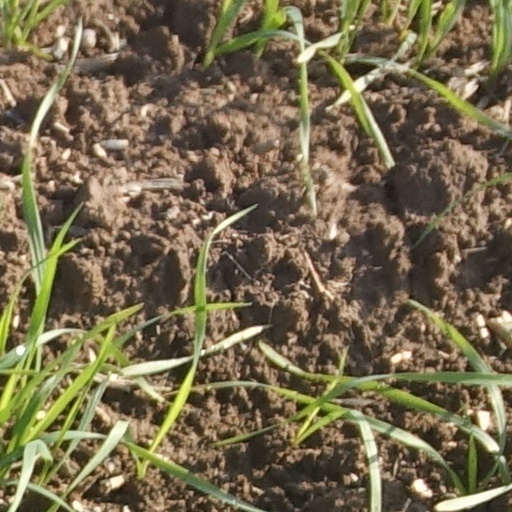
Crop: wheat